Oreimo

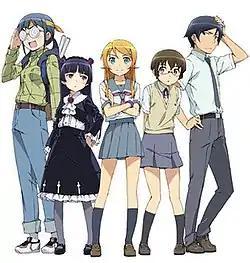
The main characters of "Oreimo". From left to right: Saori Makishima, Ruri Gokō, Kirino Kosaka, Manami Tamura and Kyosuke Kosaka.

"Oreimo" began as a light novel series written by Tsukasa Fushimi, with illustrations provided by Hiro Kanzaki. ASCII Media Works published 12 novels under their Dengeki Bunko imprint between August 10, 2008, and June 7, 2013. The first volume of a two-part alternative ending of the series subtitled "Ayase if" was released on August 10, 2019, and the second volume was released on June 10, 2020. The first volume of a two-part alternative ending of the series subtitled "Kuroneko if" was released on September 10, 2020, and the second volume was released on March 10, 2021. One volume of an alternative ending of the series subtitled "Kanako if" was released on September 10, 2021.